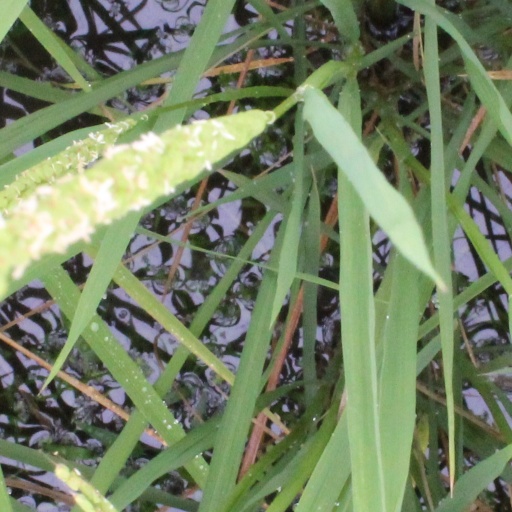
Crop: rice